Cornelio Saavedra Rodríguez

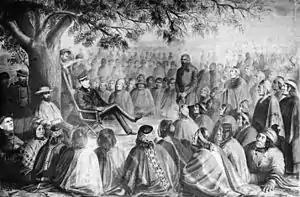
Cornelio Saavedra Rodríguez in meeting with the main loncos of Araucania in 1869

Saavedra presented a draft plan to President Manuel Montt to advance Chilean territory to the south of La Frontera (consisting of the Bio Bio River), a plan that was rejected. After the incident involving the Frenchman Orélie-Antoine de Tounens, self-proclaimed King of the Araucania and Patagonia declaring the territories of his "kingdom" under the protection of France, President José Joaquín Pérez Mascayano decided to occupy the area immediately approving Saavedra's plan for the occupation of the Araucanía during its first phase..